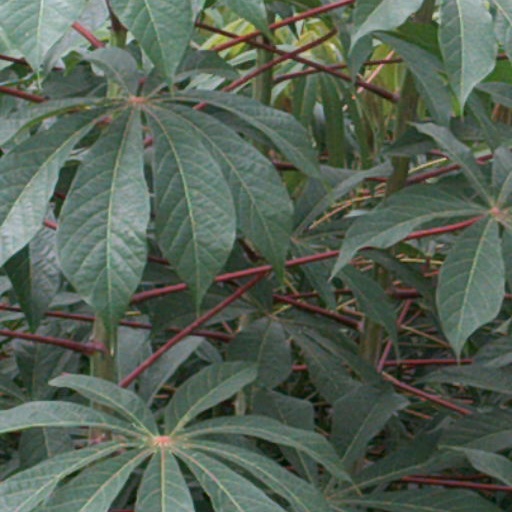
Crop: cassava